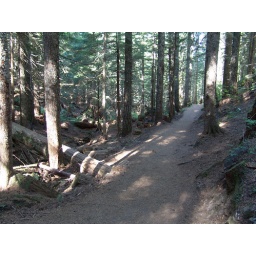
Hike to and/or around mirror lake